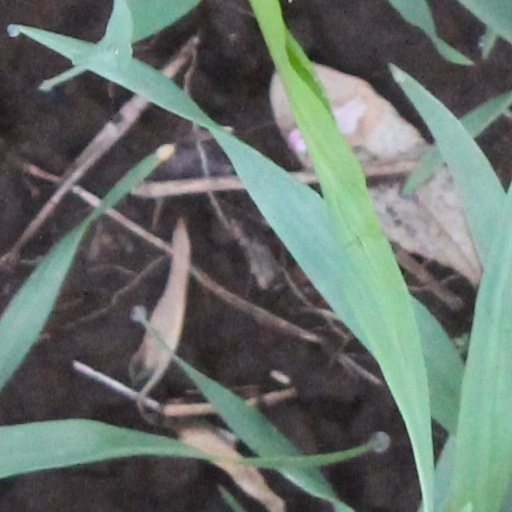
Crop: wheat